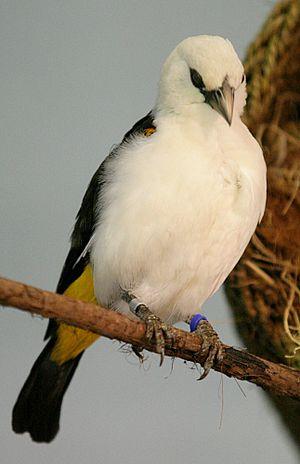
Le tisserin est le nom donné à des nombreuses espèces d'oiseaux de genres variés, appartenant à la famille des Ploceidae dans l'ordre des Passeriformes. Ces oiseaux sont remarquables par la structure de leurs nids, et leur comportement sociaux variés et originaux. Le tisserin est très agile avec son bec et ses pattes : il sait parfaitement tisser.